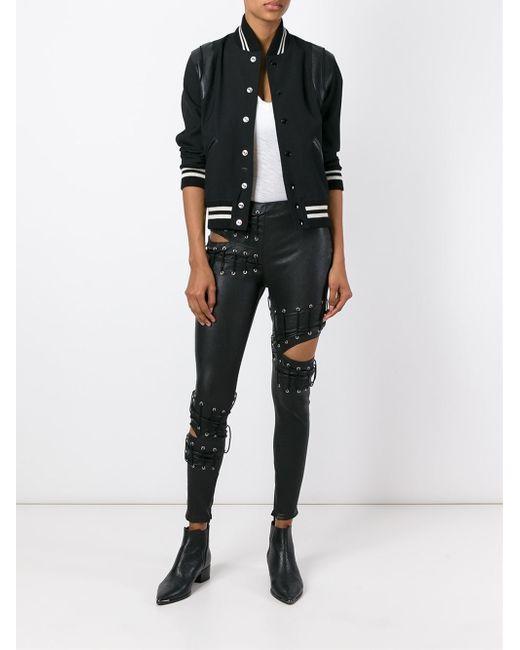
Schwarze Jacke mit vollem Ärmel für Damen